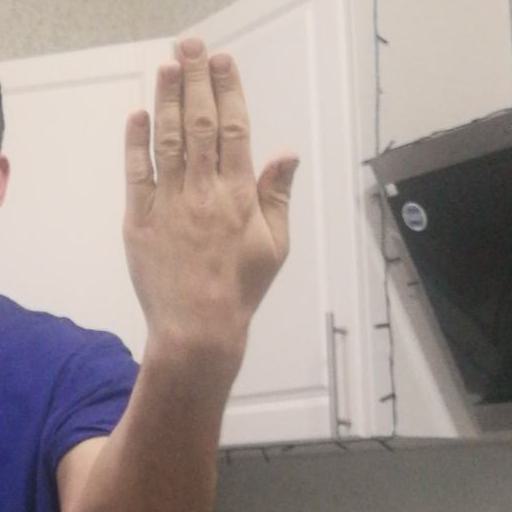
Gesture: stop_inverted